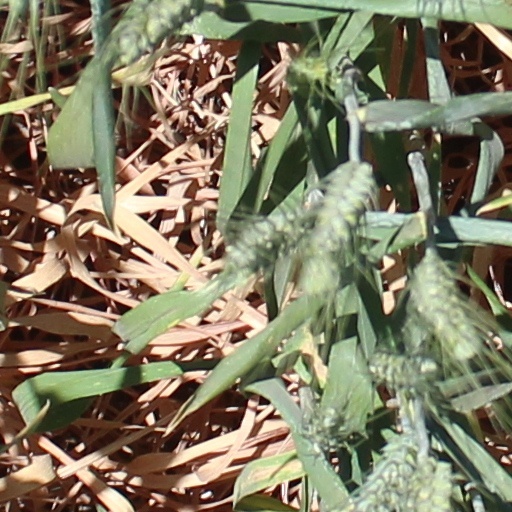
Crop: wheat